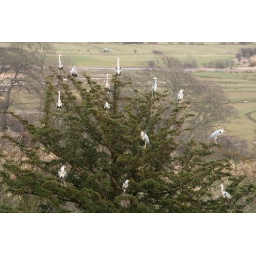
The very bizarre sight of herons sitting in a tree at Muncaster, Cumbria, awaiting 'feeding time'